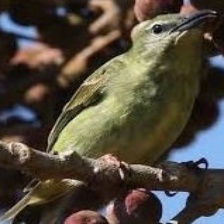
Species: RED LEGGED HONEYCREEPER
Scientific name: CYANERPES CYANEUS